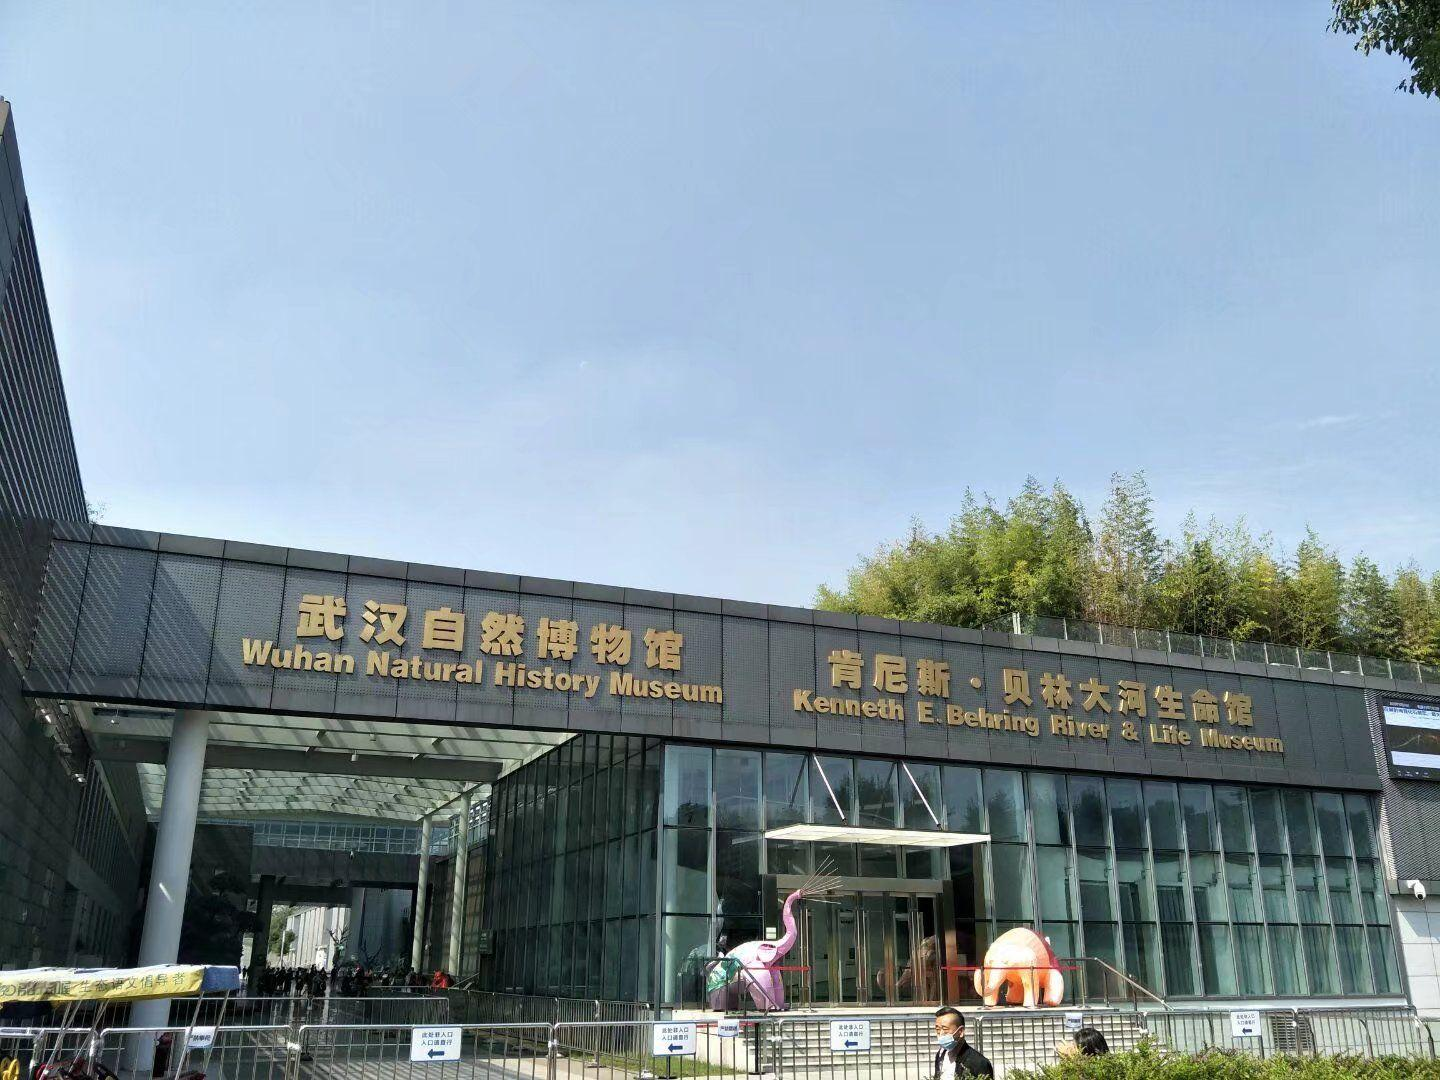
地标名称：武汉自然博物馆
所在城市：武汉市·硚口区